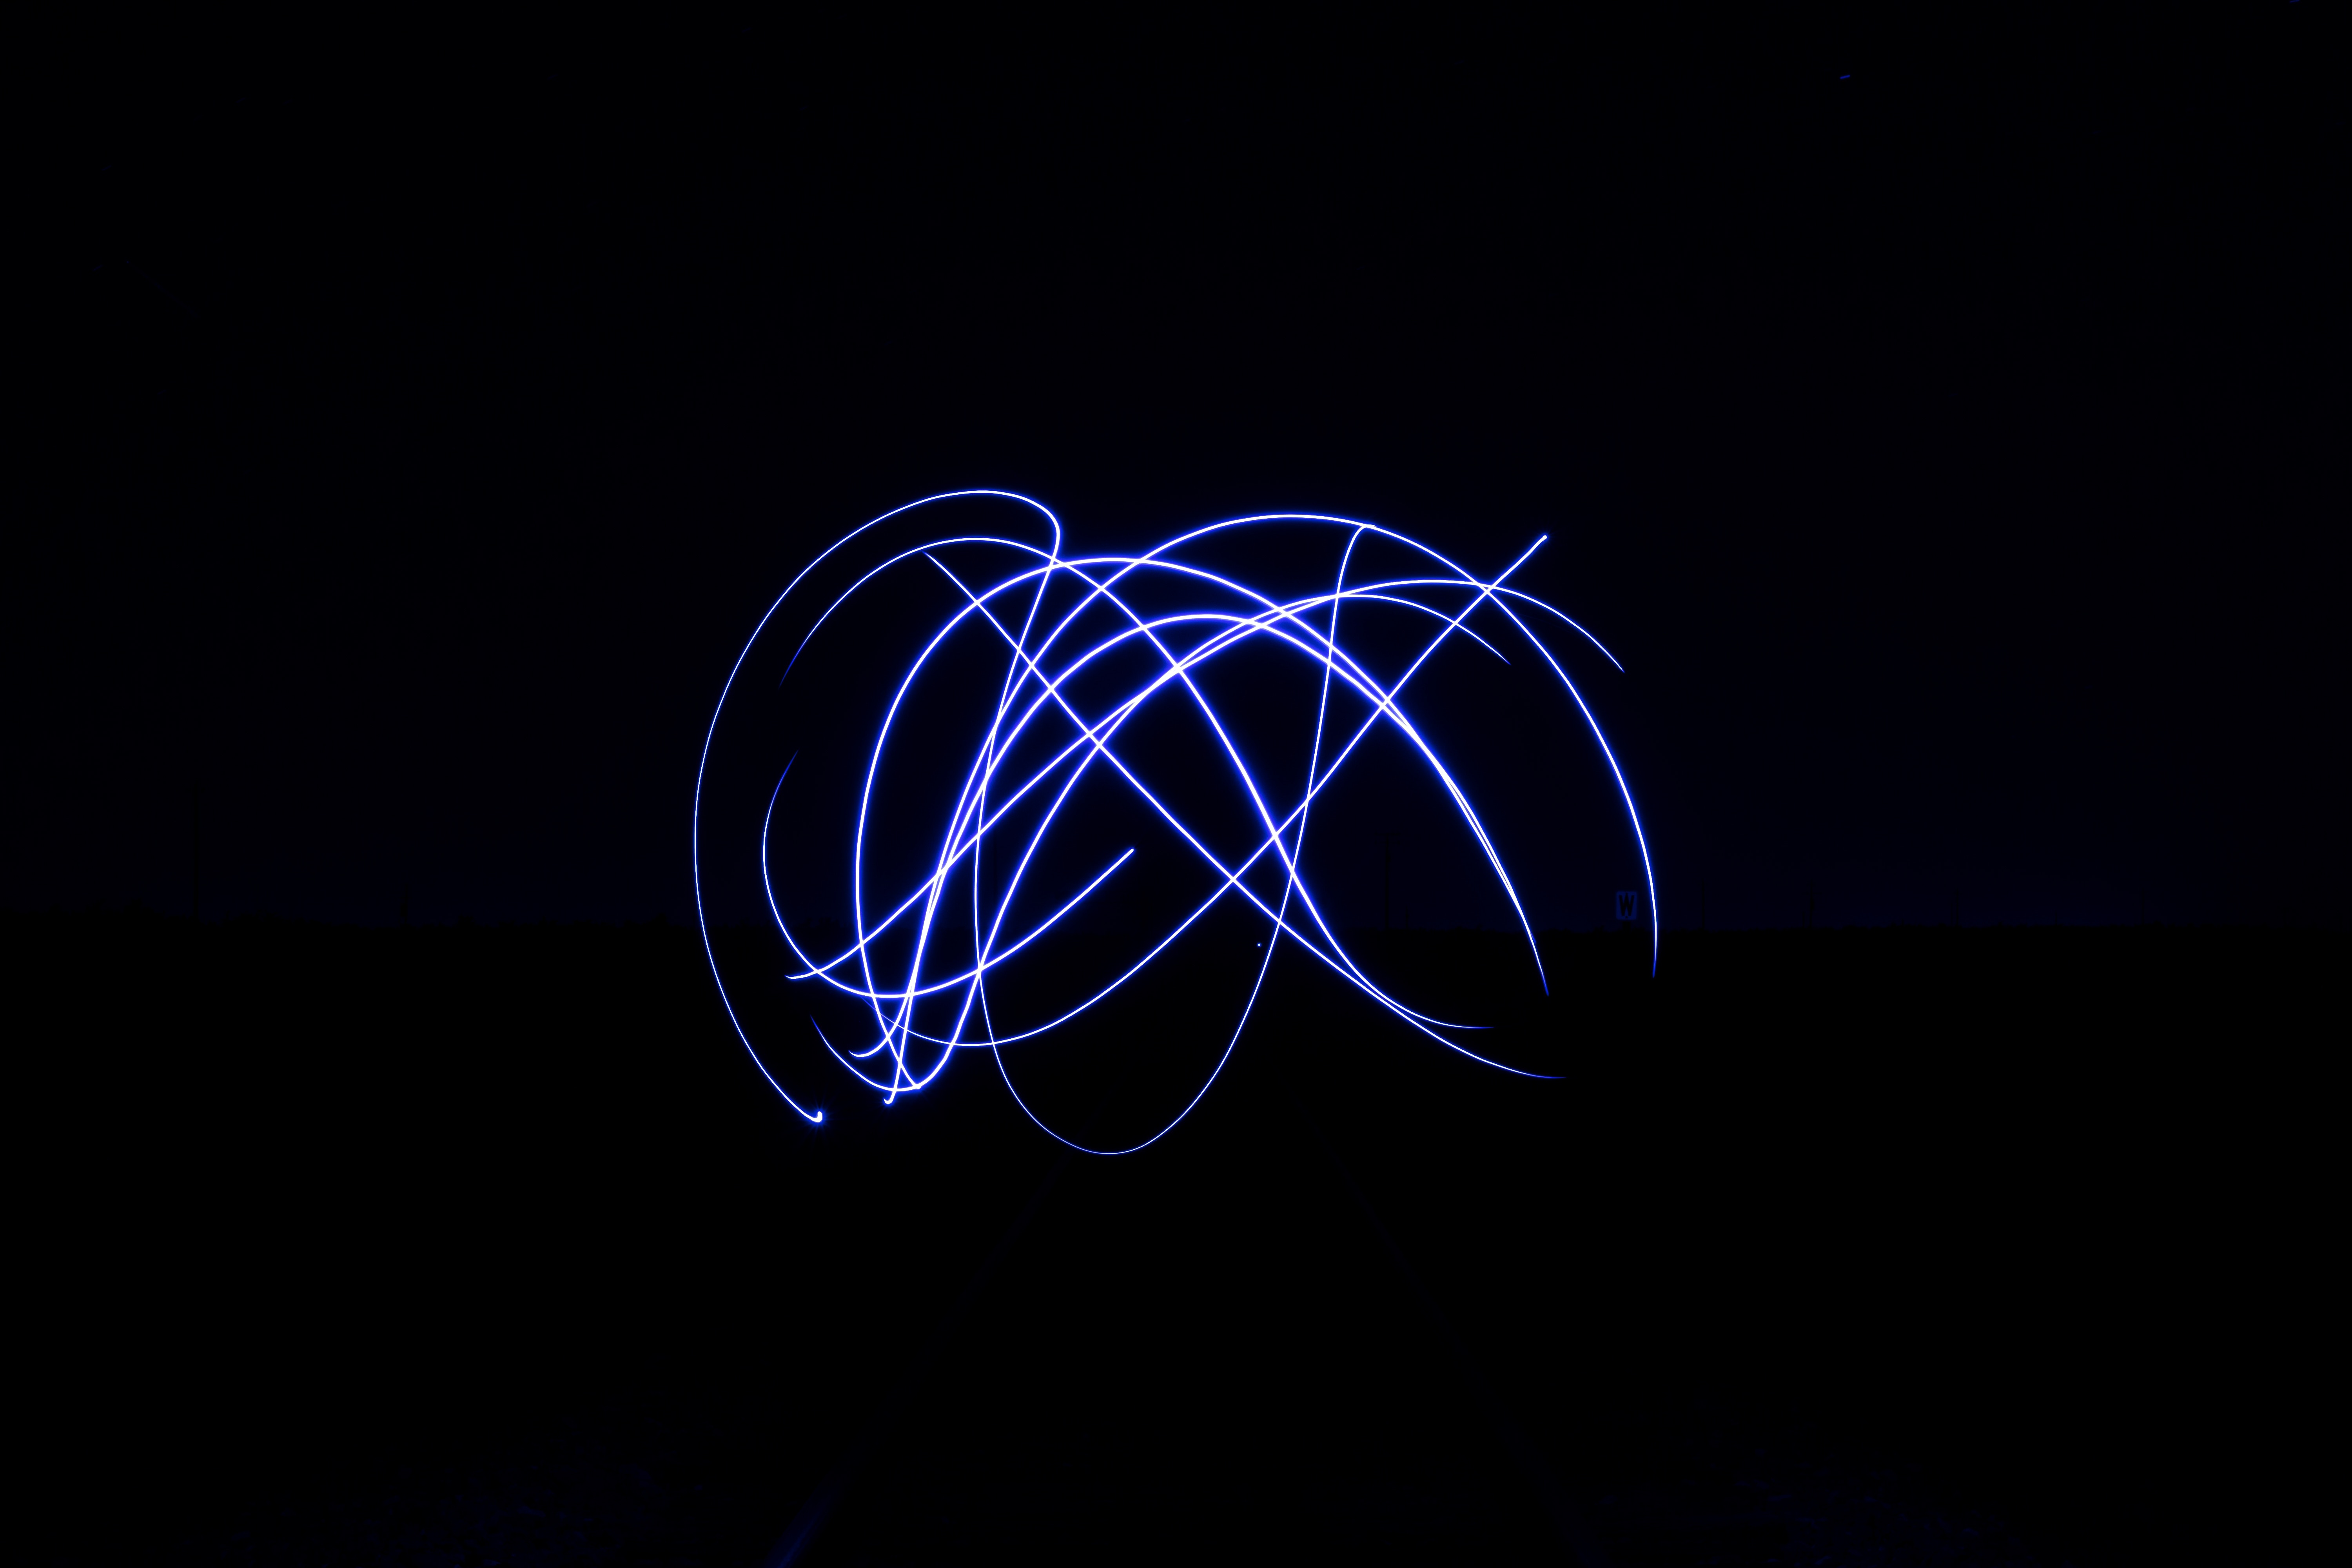
light, sky, night, dark, motion, line, darkness, blue, circle, font, exposure, cool image, cool photo, shape, graphics, organism, special effects, computer wallpaper, electric blue